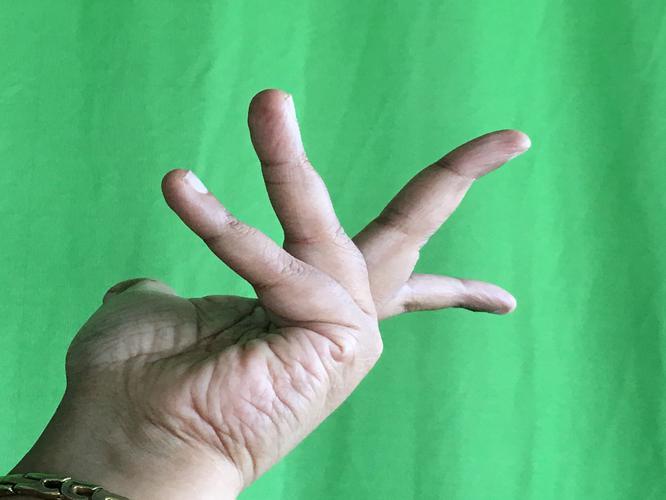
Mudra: Alapadmam
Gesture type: single_hand